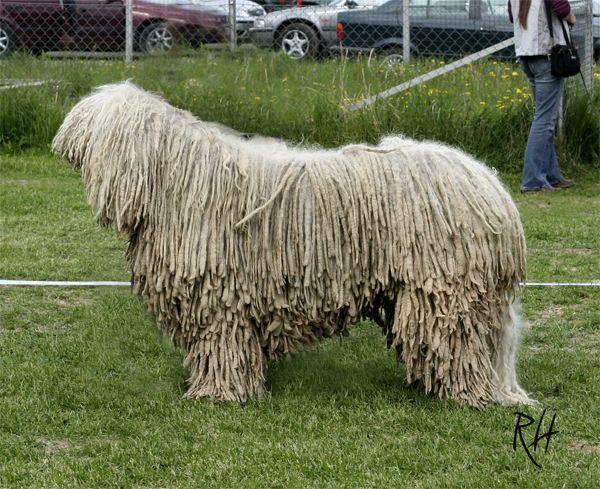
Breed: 318-n000115-komondor